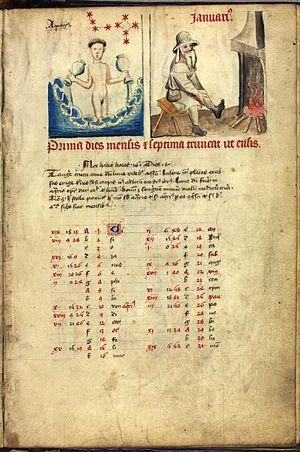
10 janvier : Philippe III de Bourgogne épouse en troisièmes noces Isabelle de Portugal et crée l'Ordre de la Toison d'or.